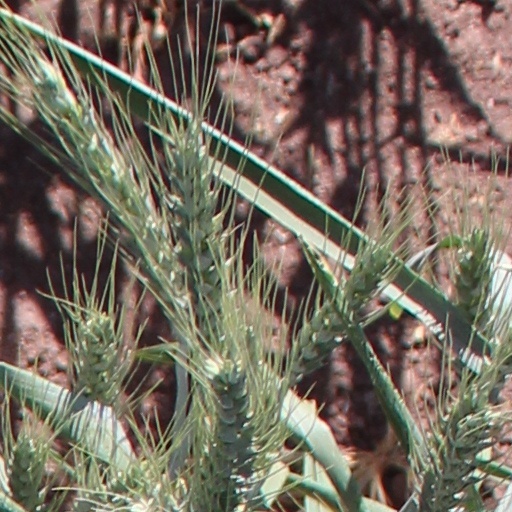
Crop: wheat